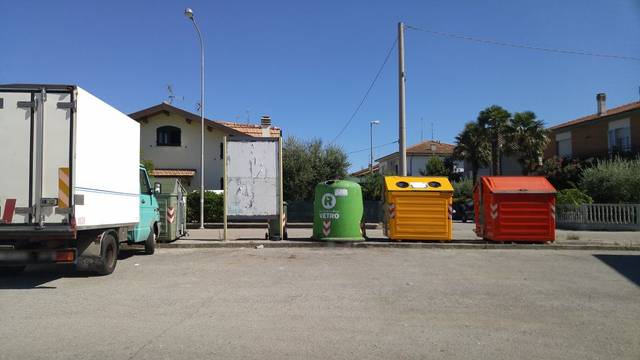
Region: Italy
Coordinates: 43.827, 13.008